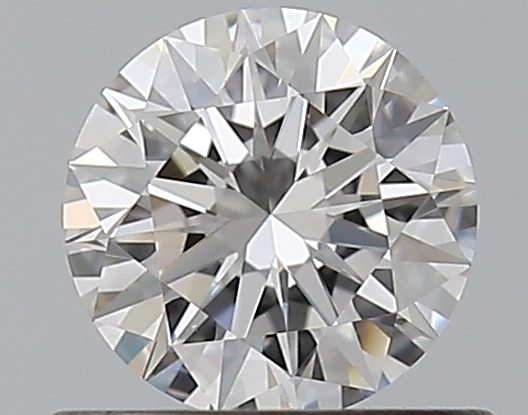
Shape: round
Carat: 0.5
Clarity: VVS1
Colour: E
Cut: EX
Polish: EX
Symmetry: EX
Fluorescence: N
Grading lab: GIA
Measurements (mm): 5.13 x 5.14 x 3.12